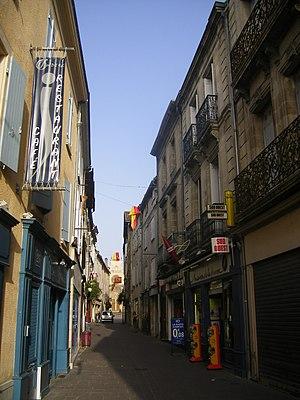
Bazas est une commune du Sud-Ouest de la France, située dans le département de la Gironde, en région Nouvelle-Aquitaine.